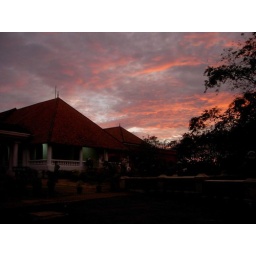
orange sky over kanakakunnu